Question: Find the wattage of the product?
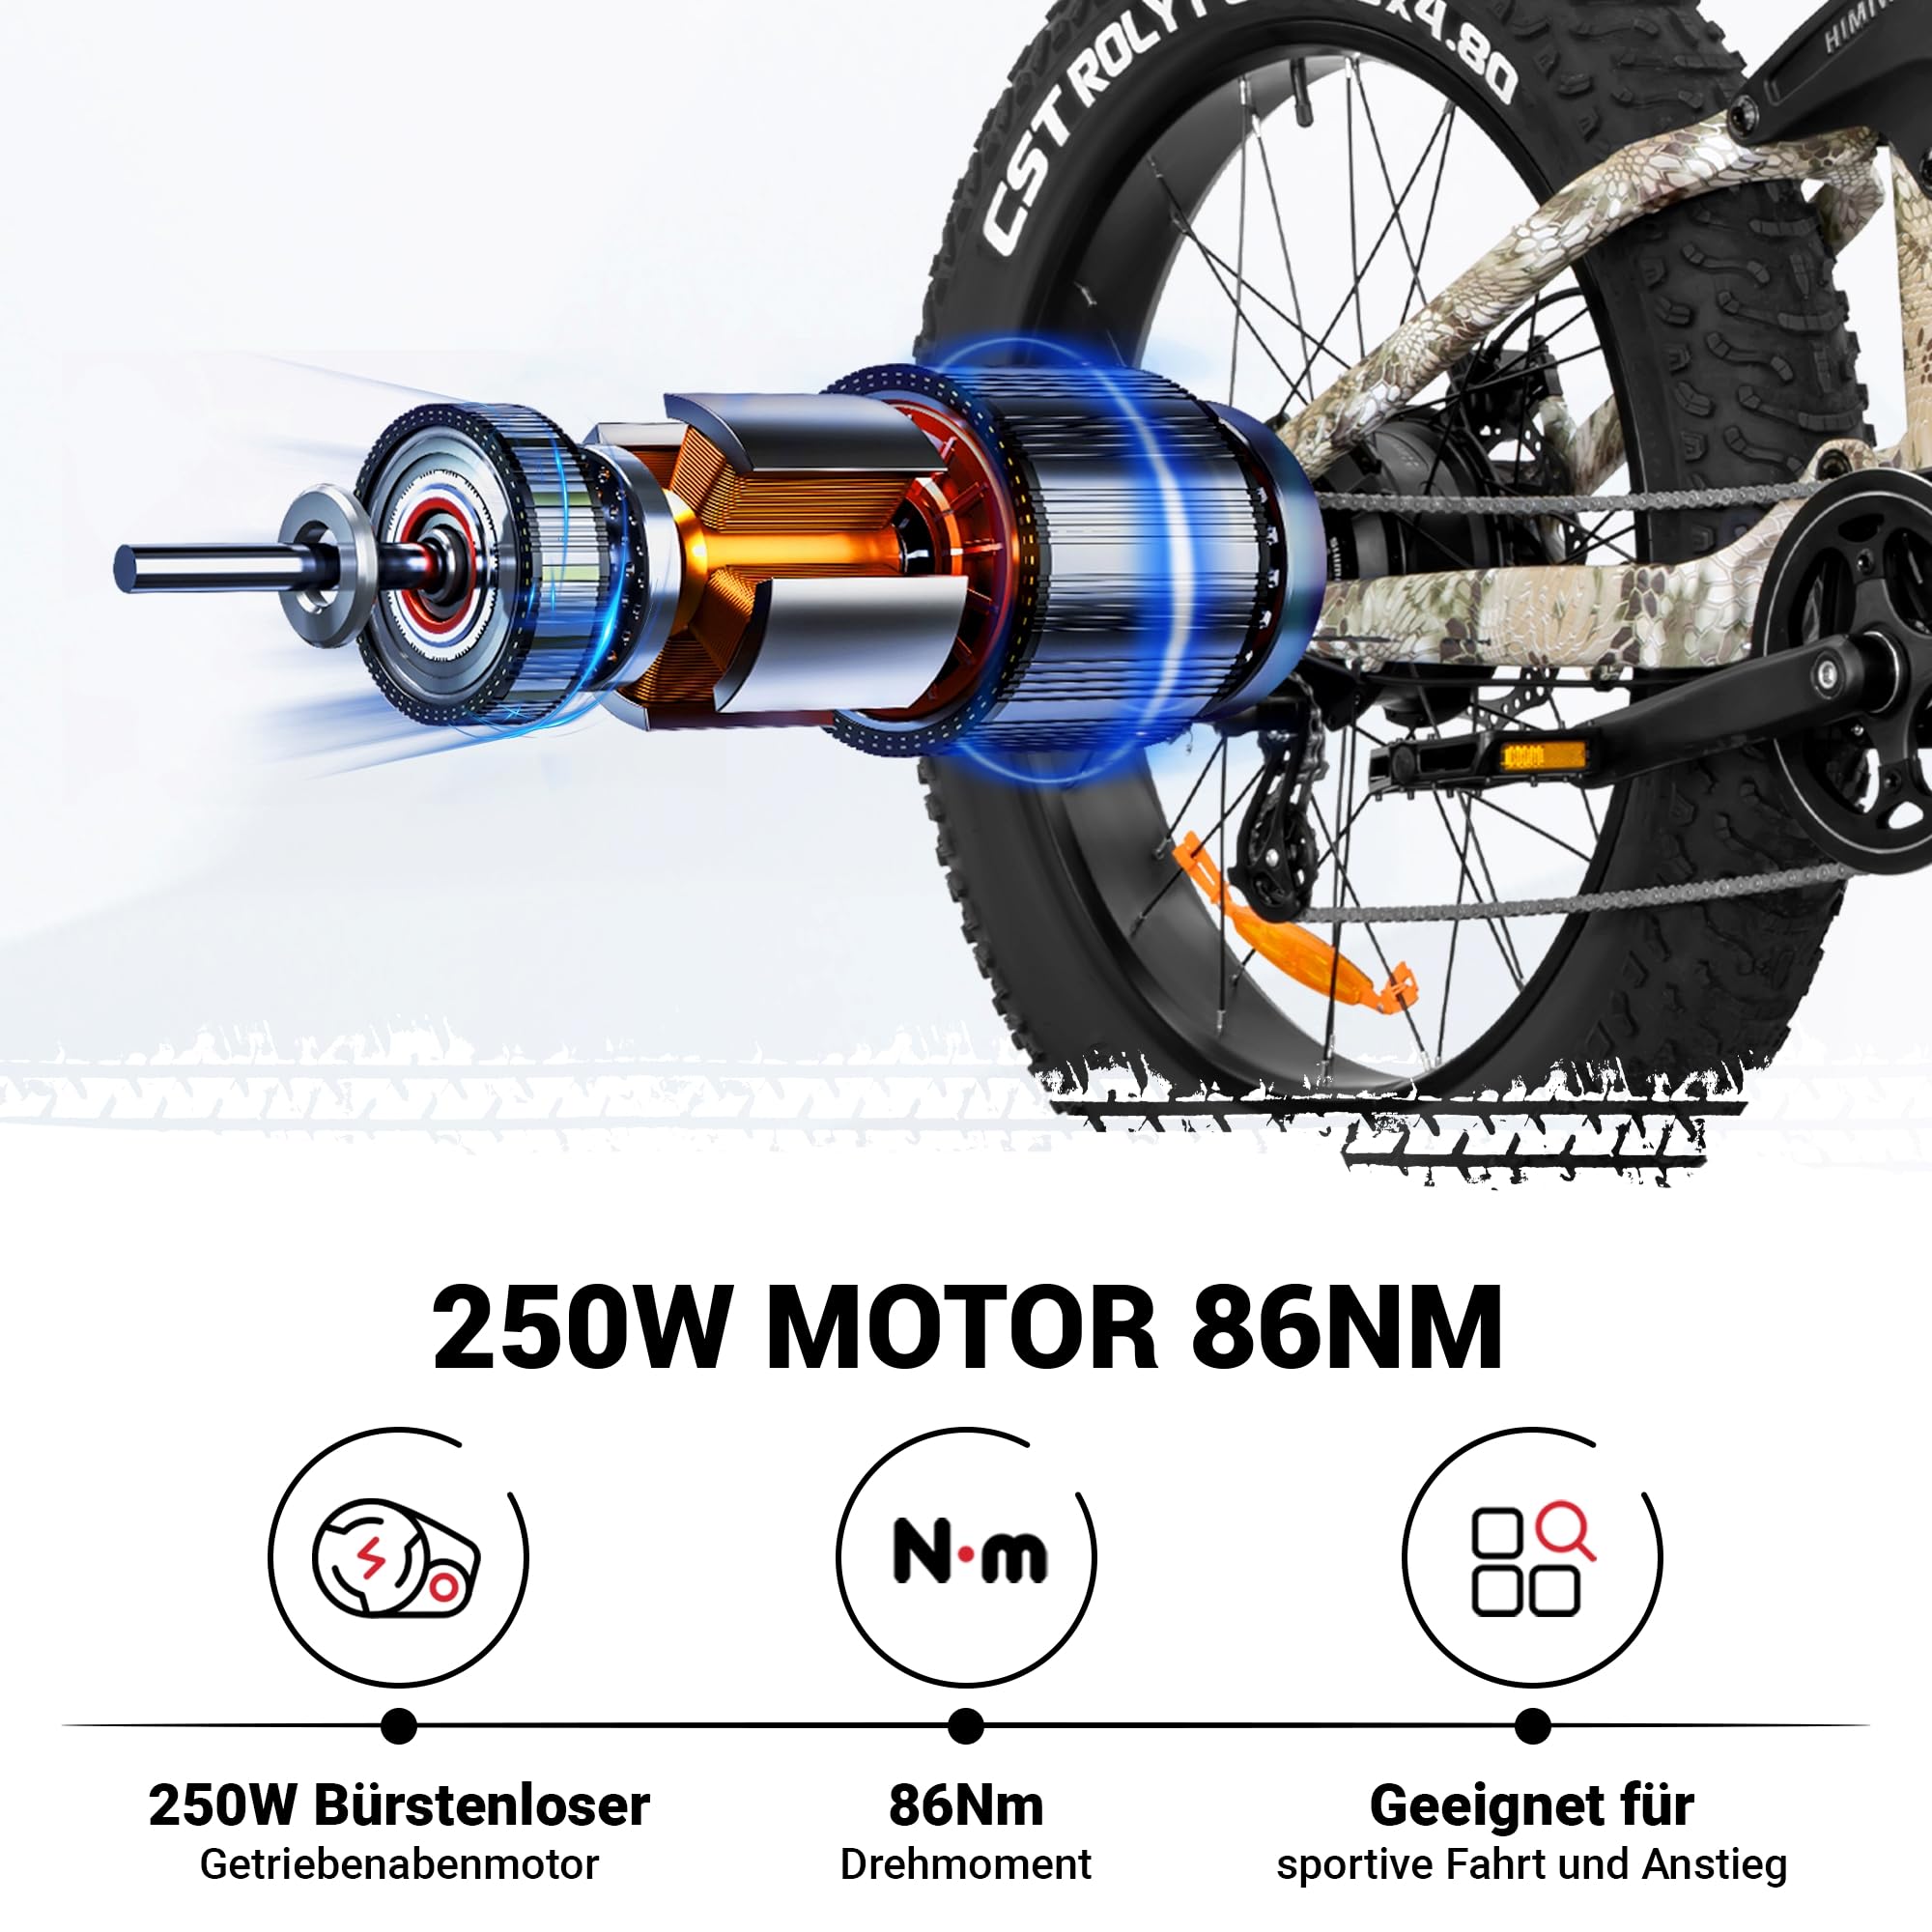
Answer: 250.0 watt